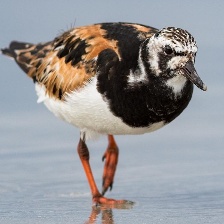
Species: RED KNOT
Scientific name: CALIDRIS CANUTUS
ImageNet parent category: red-backed_sandpiper